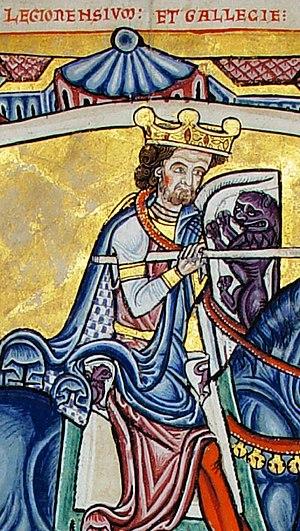
La Reconquista est le nom donné à la période du Moyen Âge durant laquelle s'est produite la reconquête, par les royaumes chrétiens, des territoires de la péninsule Ibérique et des îles Baléares occupés par les musulmans. Il est communément admis que la Reconquista commence lors de la première moitié du VIIIᵉ siècle ; néanmoins, l'année exacte de son début reste sujette à débat. La victoire asturienne lors de la bataille de Covadonga en 722 est une des dates admises comme le point de départ de la reconquête. Elle s'achève le 2 janvier 1492 dans l'actuelle Espagne, lorsque les « Rois catholiques » prennent le dernier bastion musulman à Grenade.
Alphonse IX de León, né à Zamora le 15 août 1171 et mort à Sarria le 24 septembre 1230, est roi de León et de Galice de 1188 à 1230.